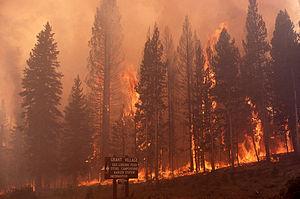
Les incendies de 1988 à Yellowstone sont les plus importants feux de forêt de l'histoire connue du parc national de Yellowstone, au nord-ouest du Wyoming aux États-Unis. Des nombreux petits feux de forêt individuels d'origine, les flammes se propagent rapidement et deviennent hors de contrôle, avec des vents croissants et une importante sécheresse. Combinés en un seul grand feu de forêt, il brûle pendant plusieurs mois, obligeant la fermeture du parc pour la première fois de son histoire. Seule l'arrivée d'un temps plus frais et humide à la fin de l'automne provoque la fin du feu de forêt. Un total de 3 213 km², soit 36 % du parc, est touché. Tout l'écosystème du Yellowstone est alors altéré.